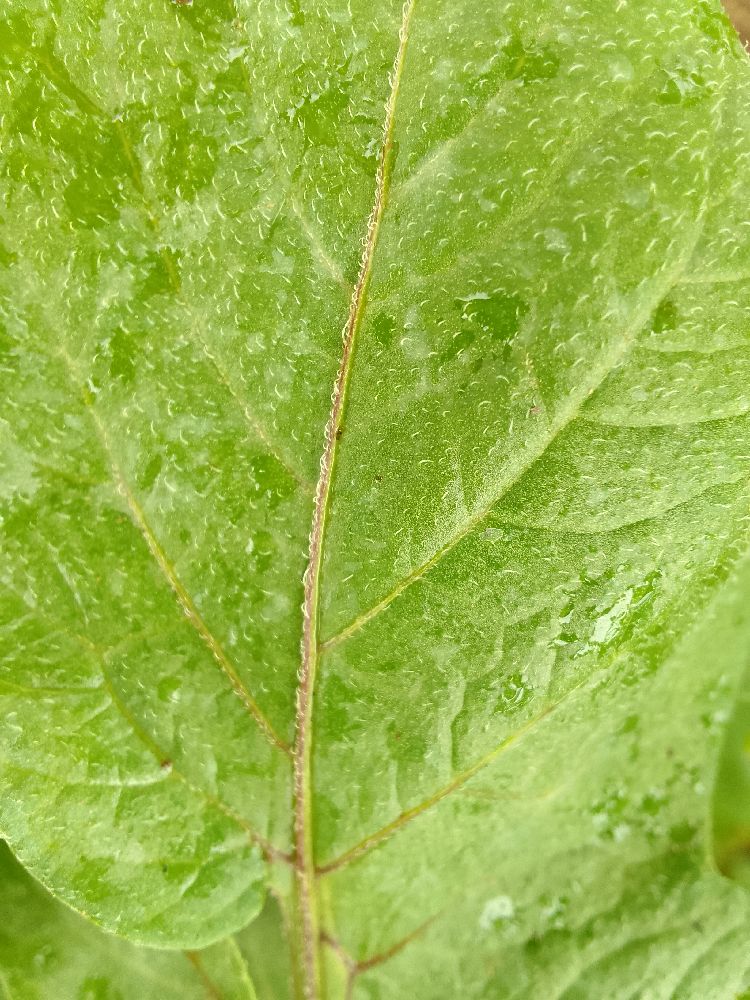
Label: Healthy